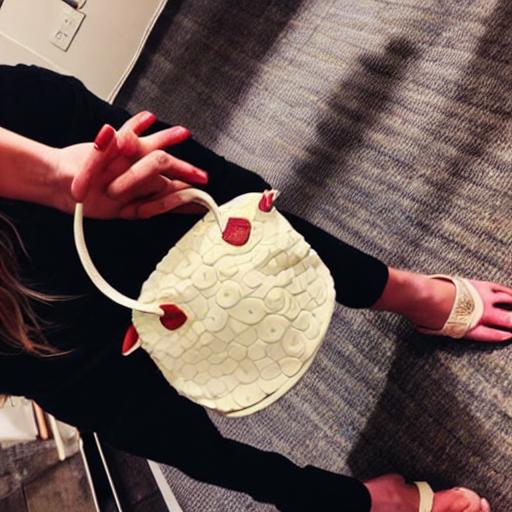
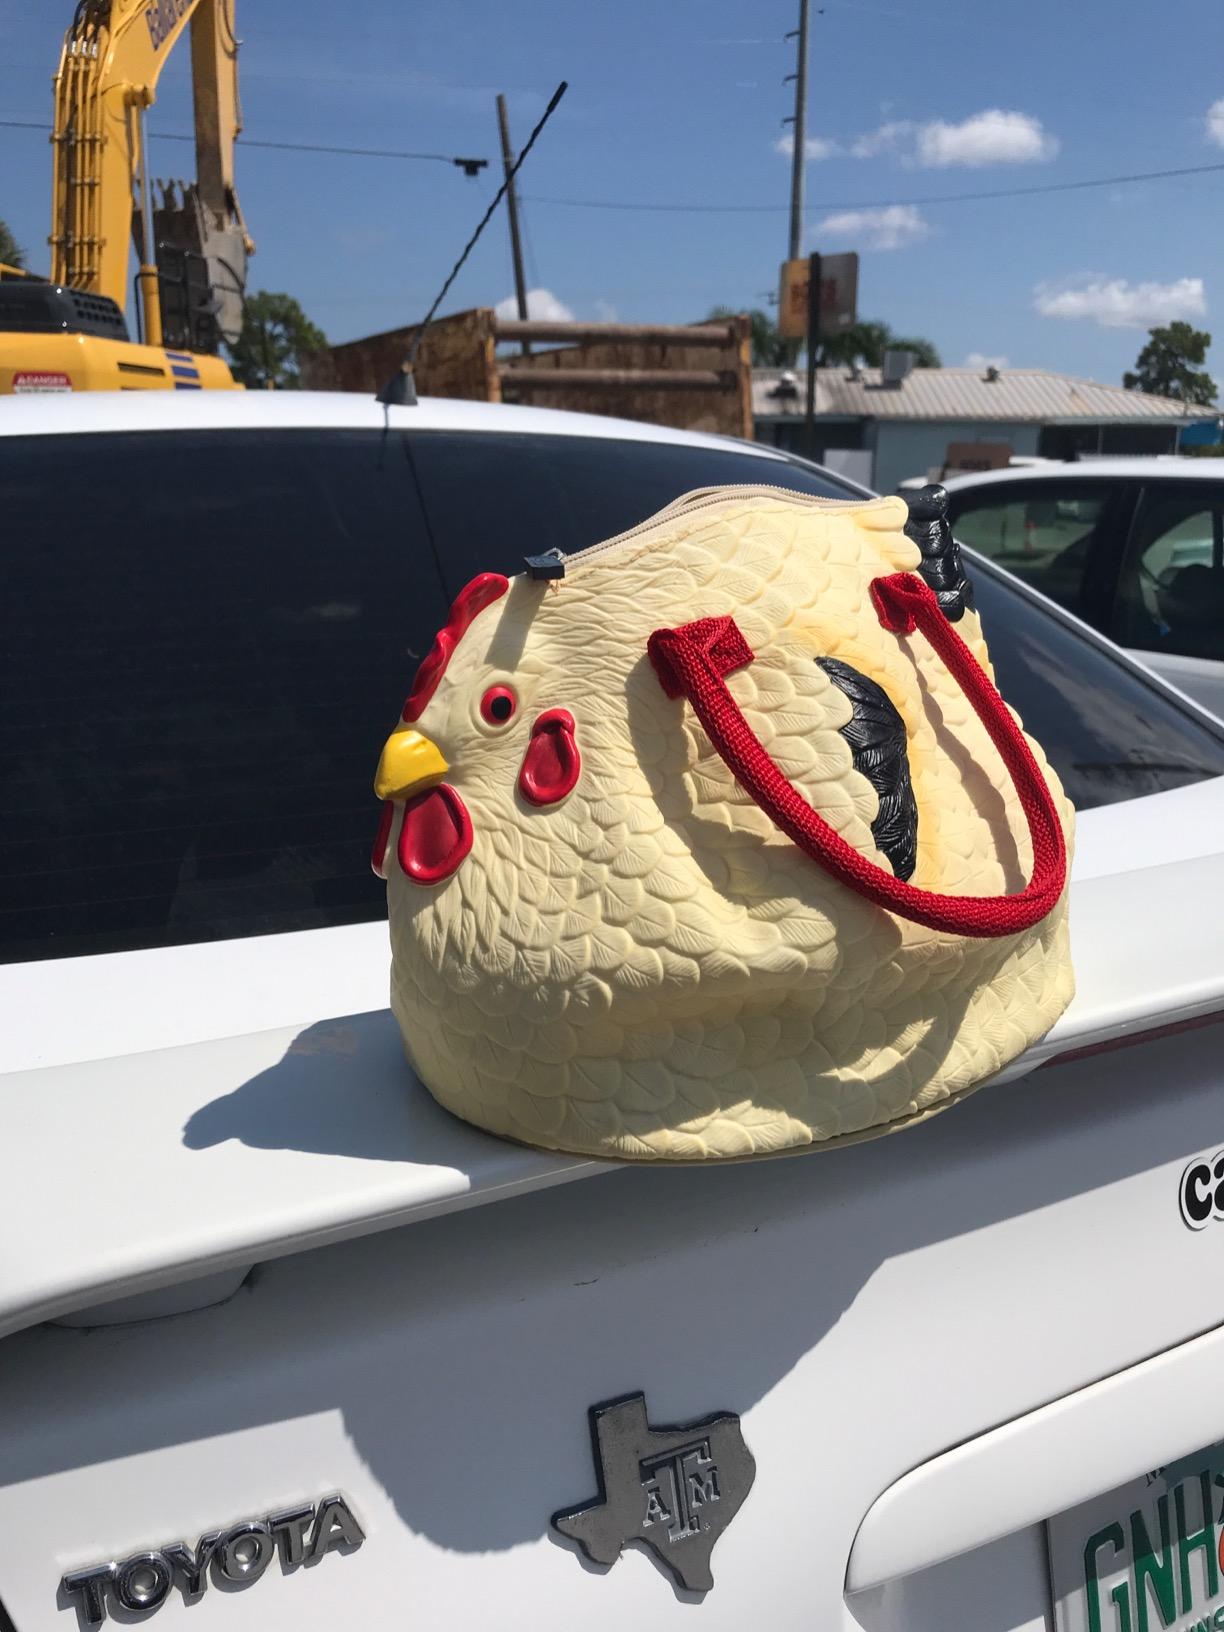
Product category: accessories_handbag
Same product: no